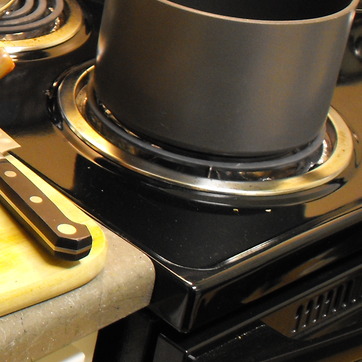
Material: metal